Saint Joseph's Hawks men's basketball

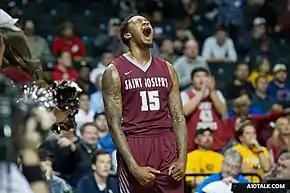
Isaiah Miles

In 1980–81, the Hawks, led by coach Jim Lynam, finished in second place in ECC play and won the ECC Tournament to receive a bid to the NCAA tournament. As a #9 seed, the Hawks defeated Creighton in the first round and upset the #1 seeded and #1 ranked DePaul to reach the Sweet Sixteen. The Hawks defeated Boston College to advance to the Elite Eight before losing to eventual national champion Indiana. Lynam also left the Hawks to enjoy a long career as a coach and executive in the NBA.